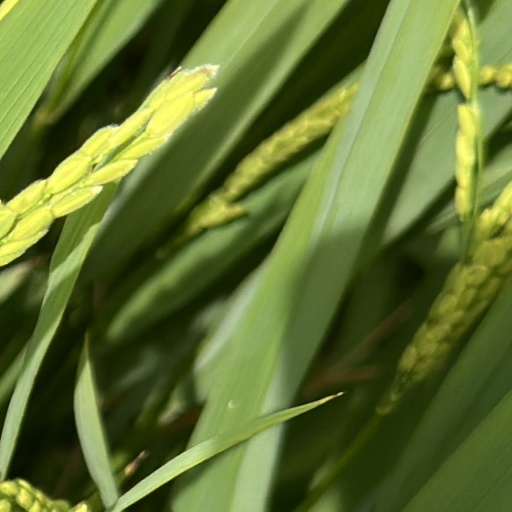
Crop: rice